Ivano-Frankivsk Oblast

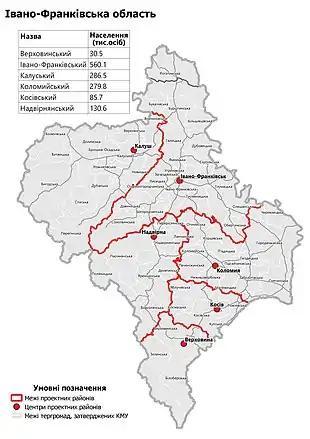
Map of Ivano-Frankivsk Oblast.

The Ivano-Frankivsk Oblast was administratively subdivided into 14 districts (raions) as well as 6 cities (municipalities) which represented a separate raion and in direct subordination to the regional government, among which are Bolekhiv, Kalush, Kolomyia, Yaremche, and the administrative center of the region, Ivano-Frankivsk. Burshtyn became the 6th city of regional importance in 2014. The formation of the region was established in 1921 in the Second Polish Republic and was in majority preserved during the Soviet times. Most of the districts (former powiats) were reestablished as well in 1960s. The major industrial and cultural centers of the region were given a wider form of autonomy and assigned as the cities of regional subordination.